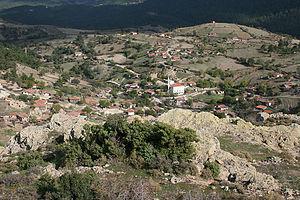
Scepsis est une ville antique de Mysie, située sur le site du village actuel de Kurşuntepe, près de Bayramiç, en Turquie. Elle fut un temps ville-état platonicienne, comme l'était Atarnée, entre autres. Elle est connue pour être le lieu où Nélée de Scepsis, un élève de Théophraste, cacha des œuvres d'Aristote et de Théophraste pour qu'elles ne soient pas emportées par Attale Iᵉʳ lorsqu'il fonda la bibliothèque de Pergame. Ces œuvres furent rachetées à l'époque de Sylla par Apellicon.